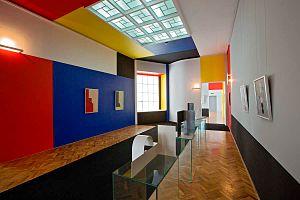
Salle néoplastique ms1, conçue en 1946 par Strzemiński. Muzeum Sztuki, Łódź. À gauche
Le néoplasticisme est un mouvement artistique né aux Pays-Bas à partir de la revue De Stijl fondée en 1917 par le peintre néerlandais Theo van Doesburg, et théorisé par Piet Mondrian qui le caractérise par la pratique d'un art abstrait, austère et géométrique. Si la Première Guerre mondiale suscite chez les expressionnistes allemands une architecture utopique de la transparence et du mouvent qui se manifeste dans un cercle d'architectes formant en Allemagne le groupe Gläserne Kette, la neutralité des Pays-Bas durant ce conflit catalyse le mouvement hollandais du groupe De Stijl qui revendique la synthèse de tous les arts nourrissant ses expérimentations avant-gardistes.